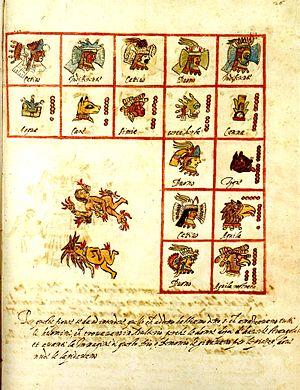
Le Codex Ríos, appelé aussi Codex Vaticanus A ou Codex Vaticanus 3738, est une copie augmentée et traduite en italien du codex aztèque dit Telleriano-Remensis.Il est classé dans le groupe Borgia.